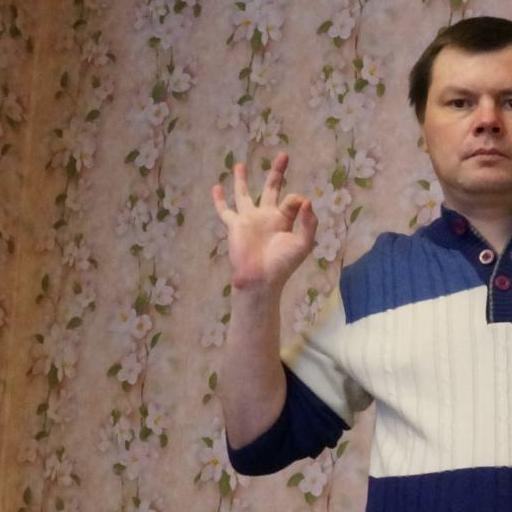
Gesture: ok